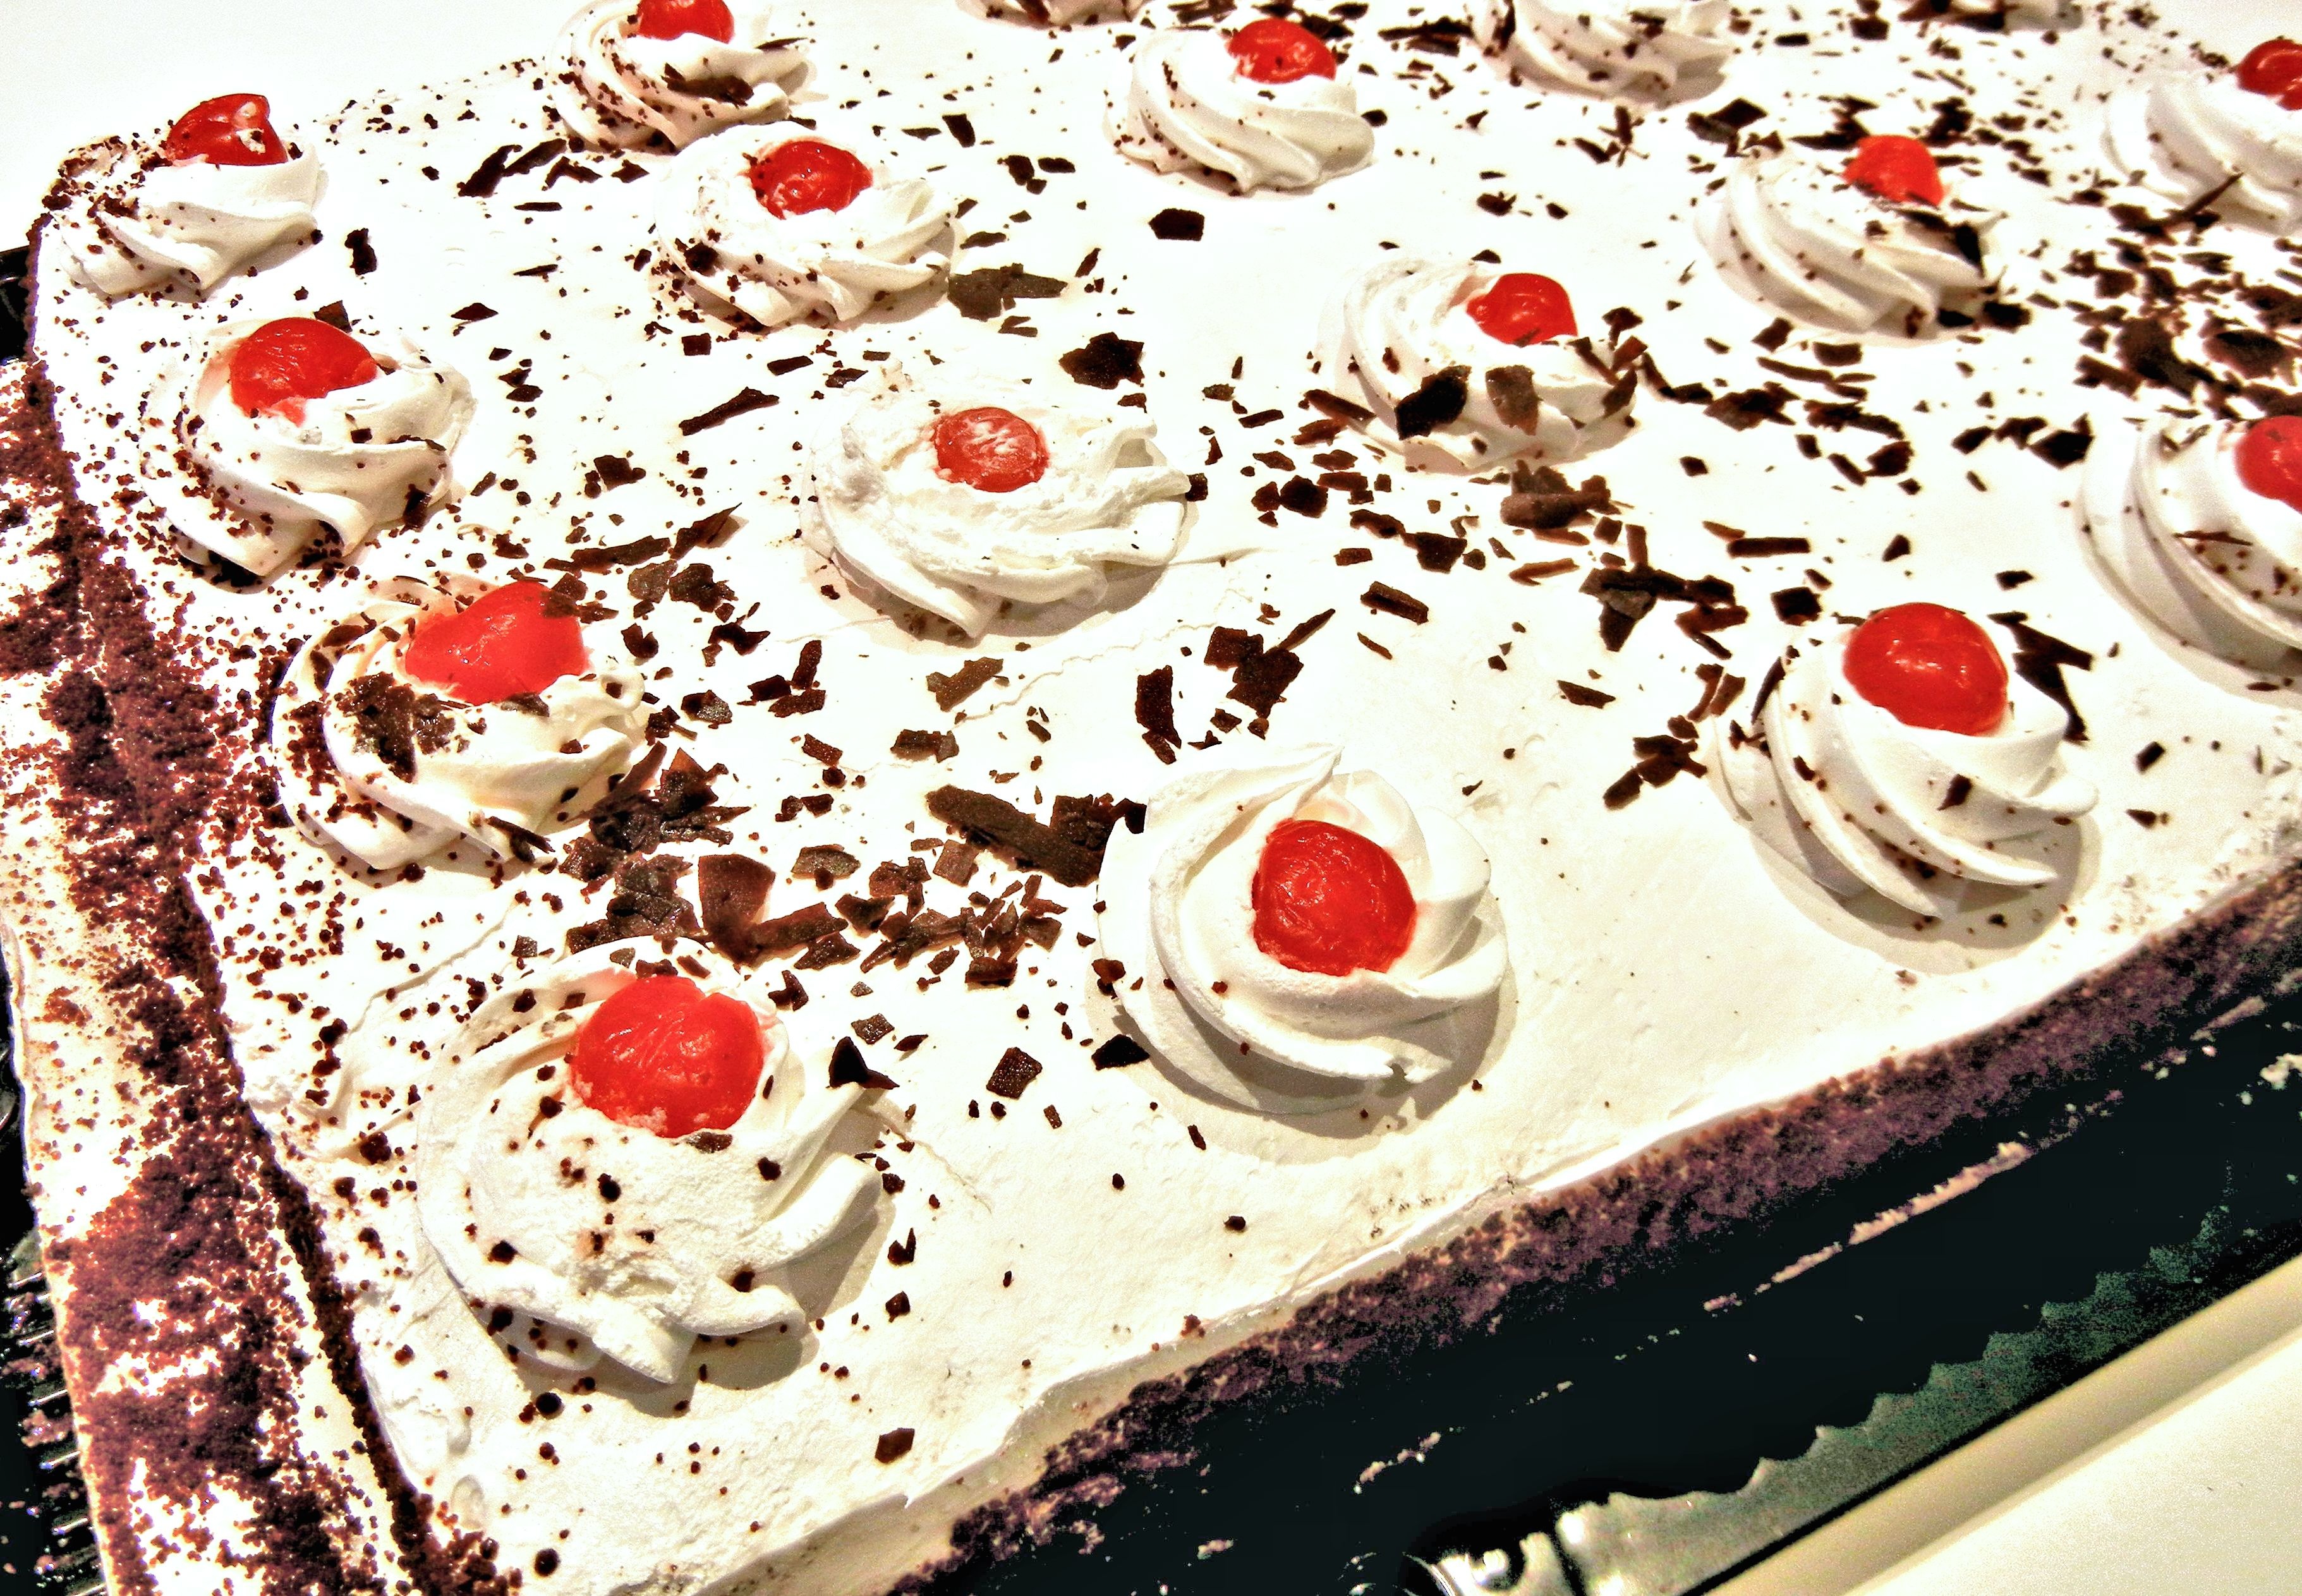
food, chocolate, baking, dessert, cuisine, cake, baked, chocolate cake, icing, cherries, baked goods, black forest cake, torte, buttercream